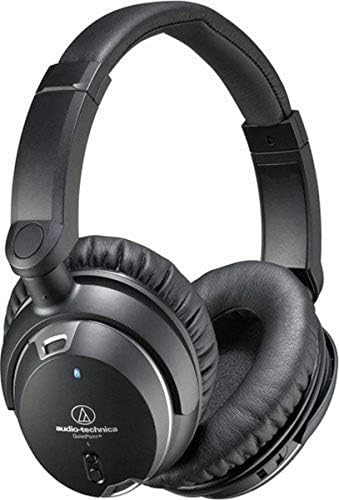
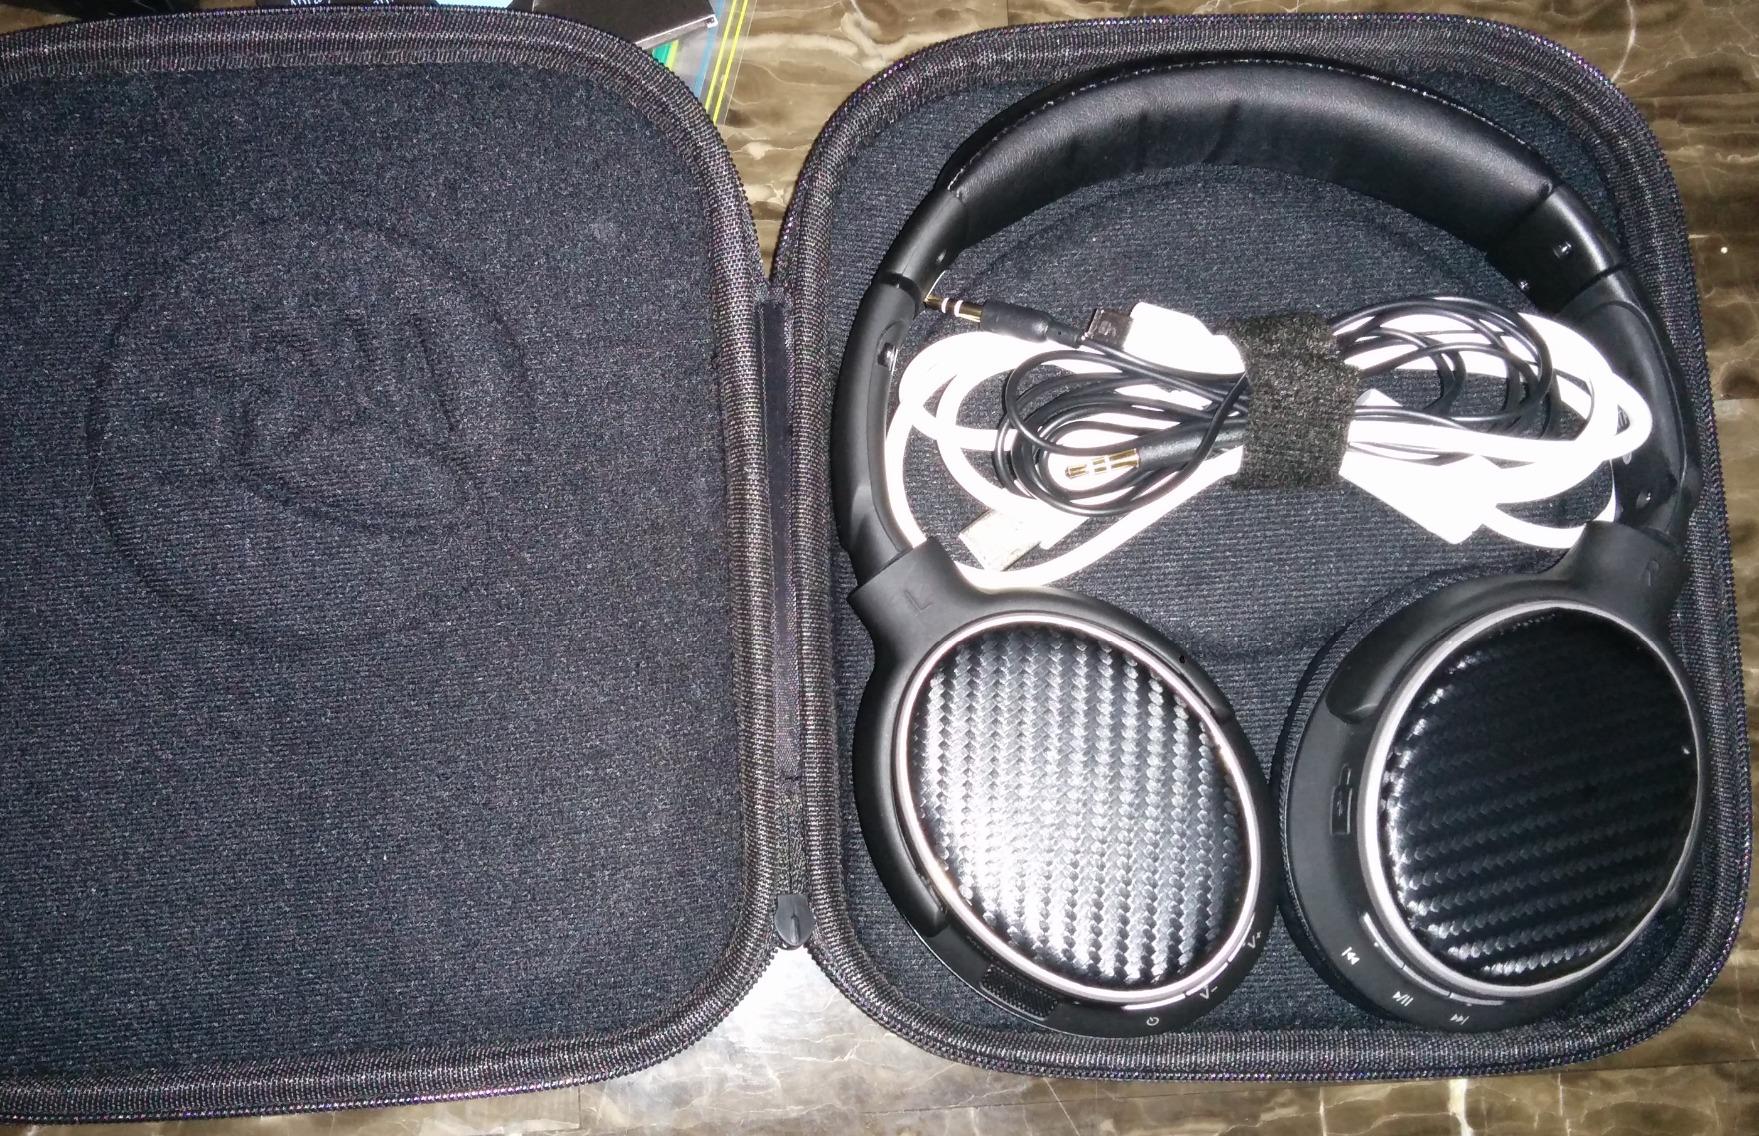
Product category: headphones
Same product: no